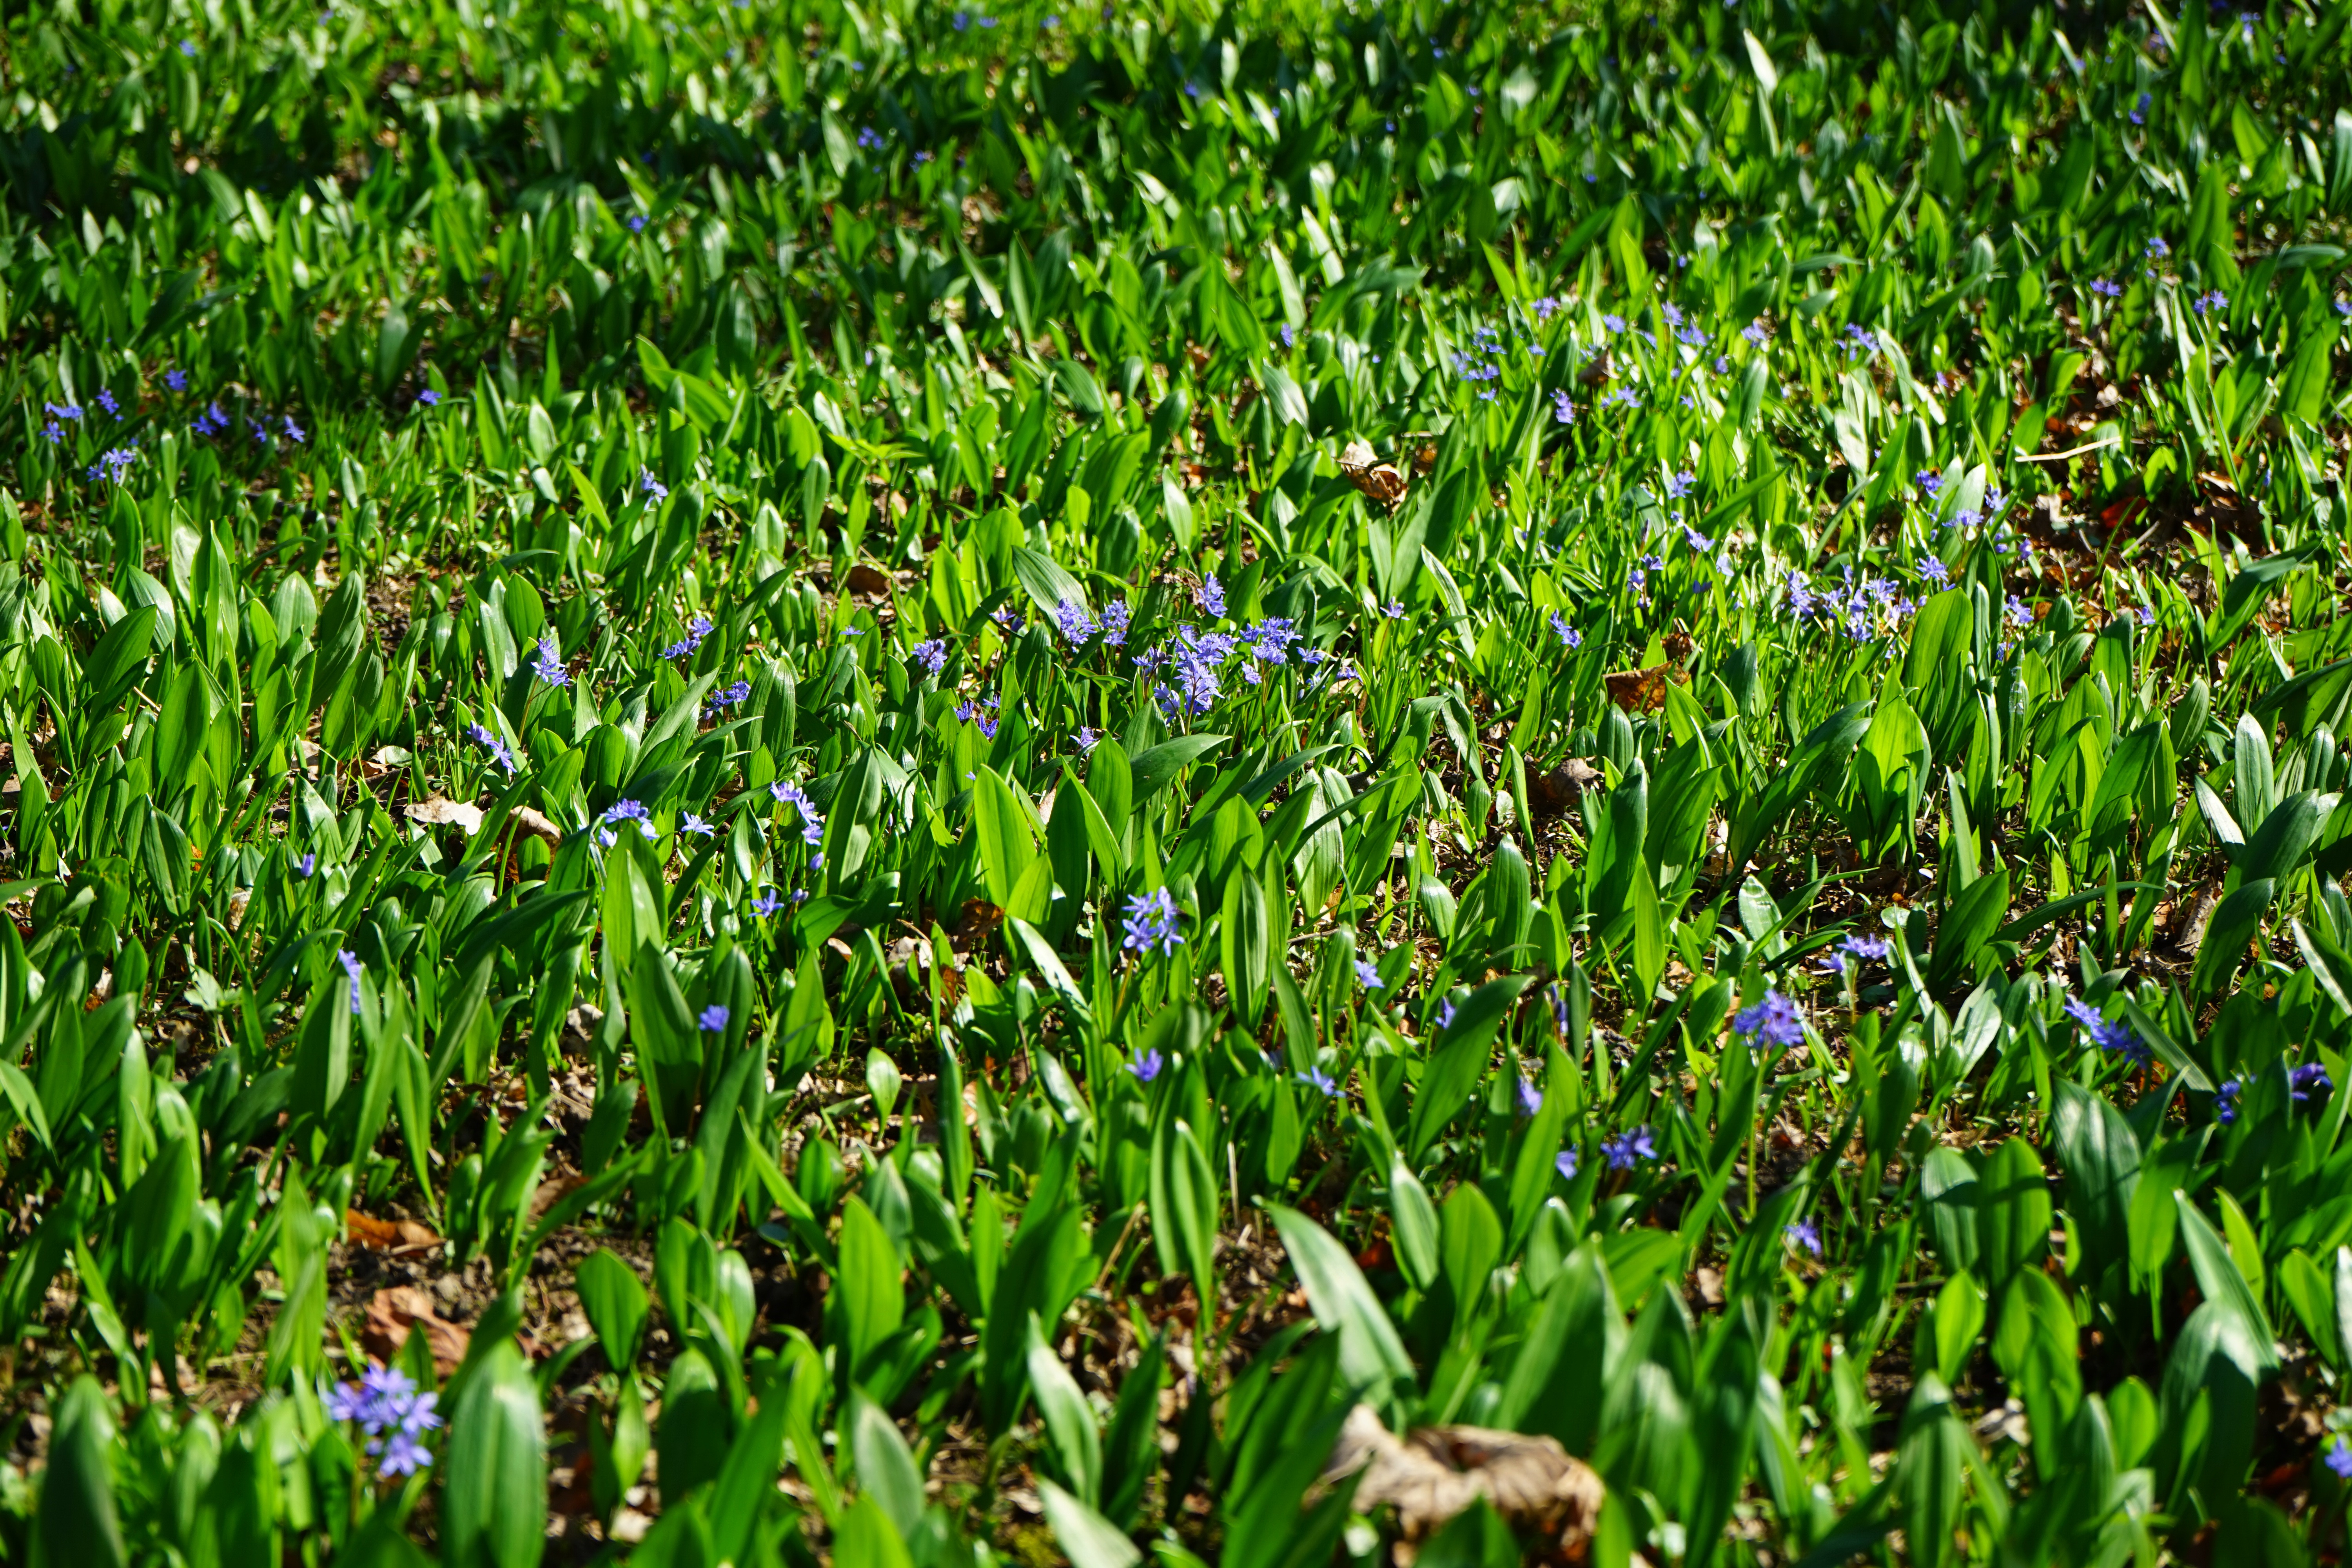
forest, grass, blossom, plant, field, lawn, meadow, leaf, flower, purple, bloom, spring, green, crop, botany, blue, agriculture, garden, forest floor, leaves, violet, plantation, habitat, frisch, early bloomer, allium, scilla, fouling, harbinger of spring, paddy field, bear's garlic, young leaves, asparagaceae, blue star, chionodoxa luciliae, asparagus plant, wild vegetables, wild garlic, allium ursinum, wood garlic, garlic spinach, gypsy spring, garlic leaves, grow grow, witch onion, waldherre, ramsen, natural environment, grass family, scilla bifolia, scilloideae, zweibl ttriger blue star, two sea onion, young wild garlic leaves